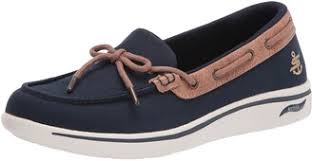
Label: Boat